Ministry of Defence building (Ukraine)

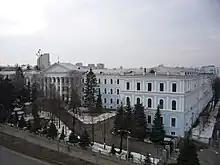
The Ministry of Defence building

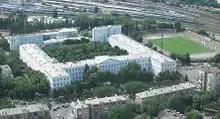
Overview of the building, with the CSK ZSU Stadium on its right

The Ministry of Defence building is a government building in Kyiv that houses the Ministry of Defence of Ukraine. The building, originally constructed as the Vladimir Cadet Corps, was built to the design of Russian architect Ivan Shtrom.